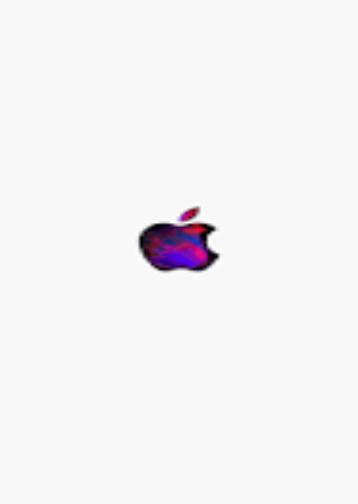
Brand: iPhone-1
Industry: Electronic